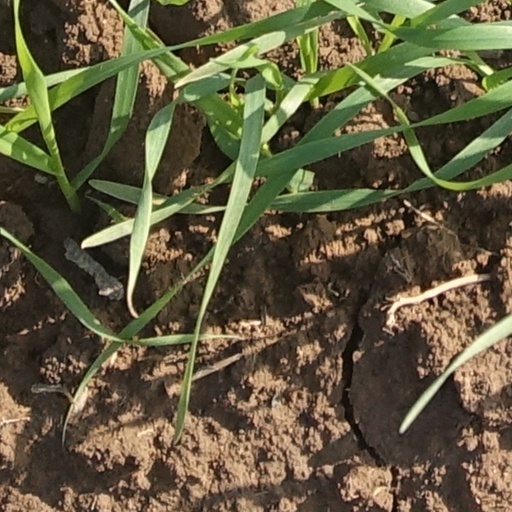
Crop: wheat